M1921 helmet (Spain)

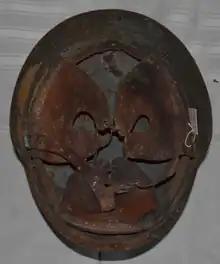
M21 Liner, later used by the M26 and M42 helmets.

The first helmet designed by the National Arsenal of Artillery in Trubia. Being produced in 1926 alongside the M1926 but never fully adopted by the Spanish Army in favor of the latter model, with only 12,000 helmets produced. The shell consisting of 1.2mm steel and painted in a grey color before the Spanish Civil War, with many being refurbished alongside the M26 and M34 in 1943 to have the new green paint scheme. The renovations also seeing a bracket welded to the front for the discretionary use of emblems for special occasions such as parades. All helmets of this model refurbished before 1943 featured a hollow rivet for the chin strap to attach to the liner and shell, afterwards having a plain rivet identical to the rest on the shell. The liner being a plain three pads attached to a leather band affixed to the shell by means of seven rivets, with a rudimentary buckle chin strap. Despite the small batch produced, the helmet would see use during the Spanish Civil War with the need for both sides to quickly equip their forces with whatever was available. This model being well sought after by collectors for its rarity, especially in its prewar configuration of grey paint and hollow chin strap rivets.